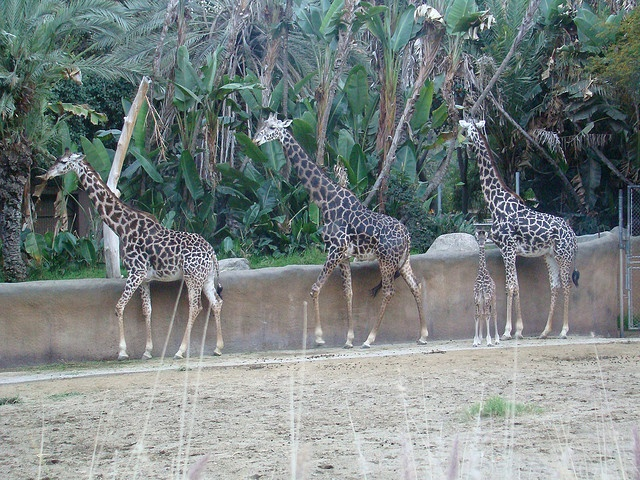
A trio of adult giraffes are accompanied by one immature giraffe.
three giraffes are walking next to a short wall.
Three giraffes are lined up against an enclosure wall.
Three adult giraffes and one baby giraffe in a zoo enclosure.
the giraffes are lined up against the small wall